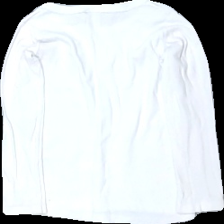
View: back
Type: Top
Category: Children
Brand: Not in the list
Brand text on label: petit bateau
Colors: White, Grey, Pink
Material: 100% bomull
Pattern: Animal print
Cut: C-collar
Season: All
Stains: Minor
Damage: nopprigt och smuts fläckar
Damage location: middle center
Damage 2: smuts fläck på ärmslut
Damage 2 location: middle right
Damage 3: smuts fläck på ärmslut
Damage 3 location: middle left
Price range: <50
Recommended usage: Export
Description: långärmad tröja med volang och tryck